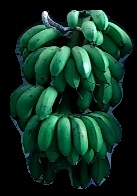
Variety: rasbale
Grade: grade2